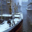
Label: ship